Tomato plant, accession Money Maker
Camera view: bottom (45 deg); turntable rotation: 0 degrees
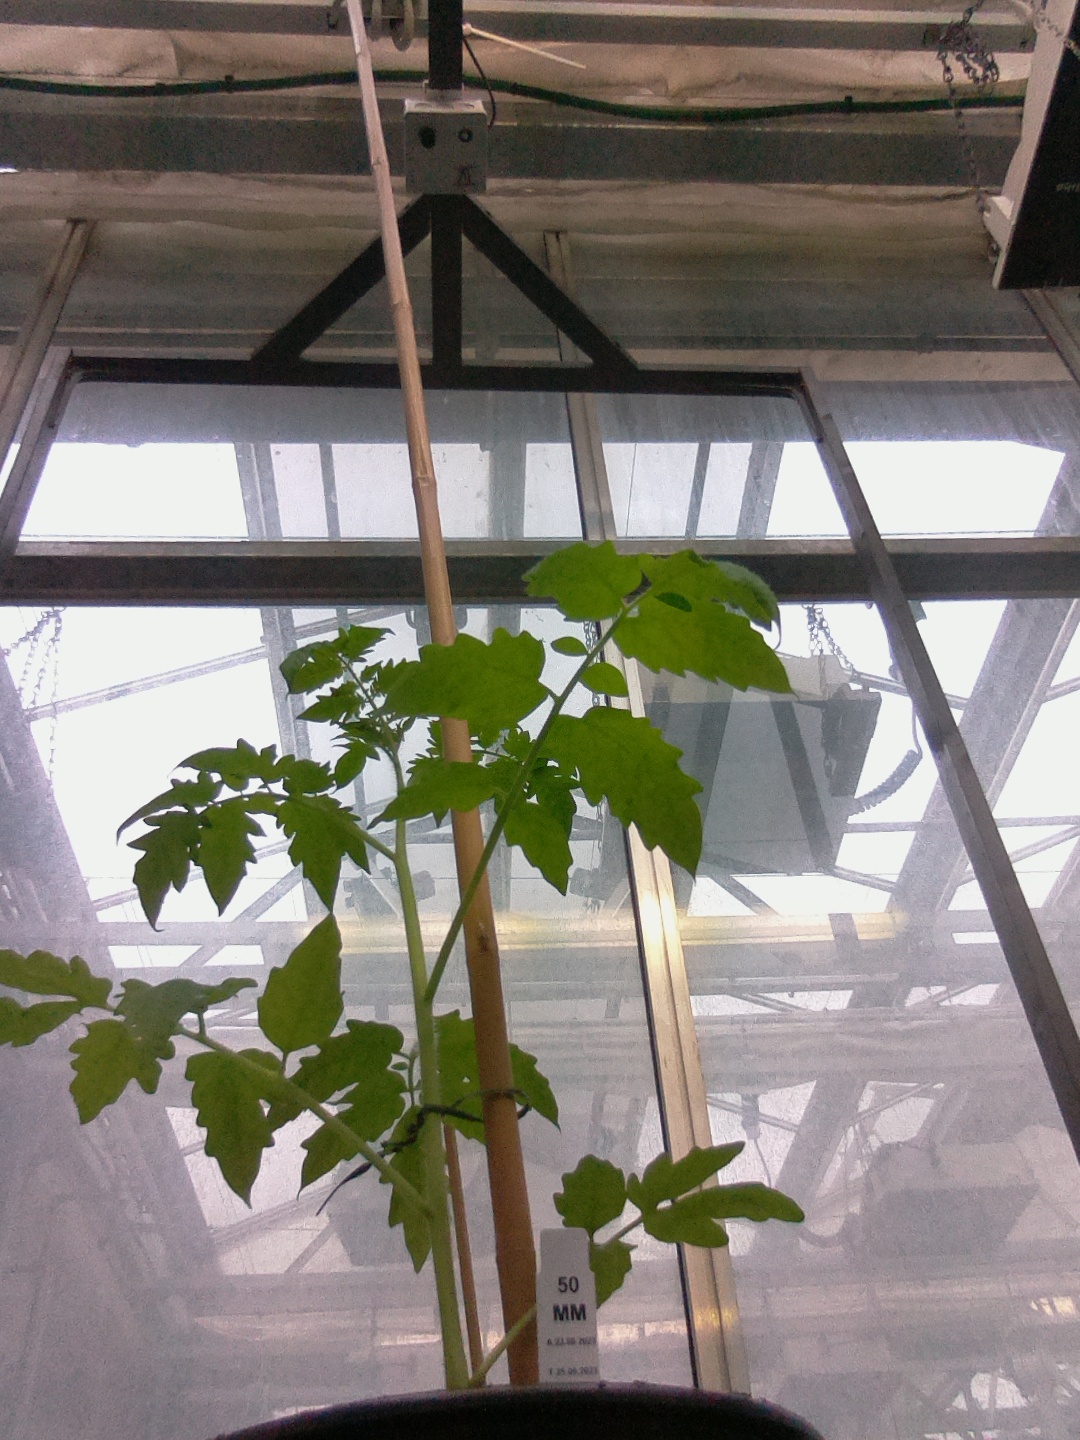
BBCH growth stage 13: 6 of true leaves visible